Neville Quinn

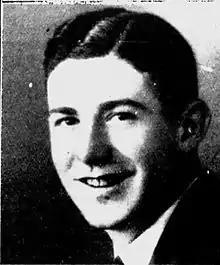
Quinn in 1931

Neville Anthony Quinn (21 February 1908 – 5 August 1934) was a cricketer who played in 12 Test matches for South Africa from 1929 to 1931–32.